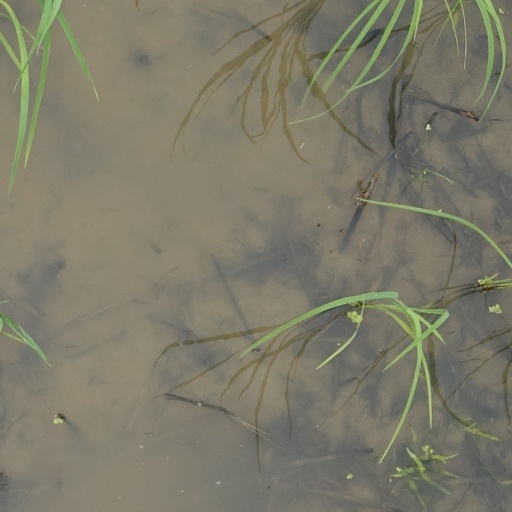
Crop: rice